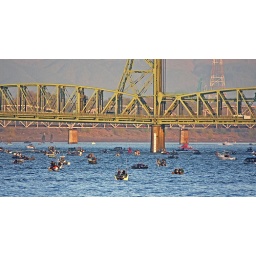
Lots of personal fishing boats crowded the Columbia River near the I-5 Bridge during this salmon fishing season.